Jewish Museum Vienna

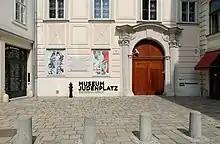
Jewish Museum Vienna at Judenplatz

The second location of the Jewish Museum Vienna documenting the social, cultural and religious lives of Viennese Jews in the Middle Ages is housed in the Misrachi House, on the Judenplatz, the heartland of the city's medieval Jewish community. The exhibition space, opened on 25 October 2000, is smaller than Dorotheergasse, and thoroughly modern in construction, with ample light, polished concrete features and underground corridors that lead the visitor all the way down to 4.5 meters below street level, to the underlying foundations of the medieval synagogue.